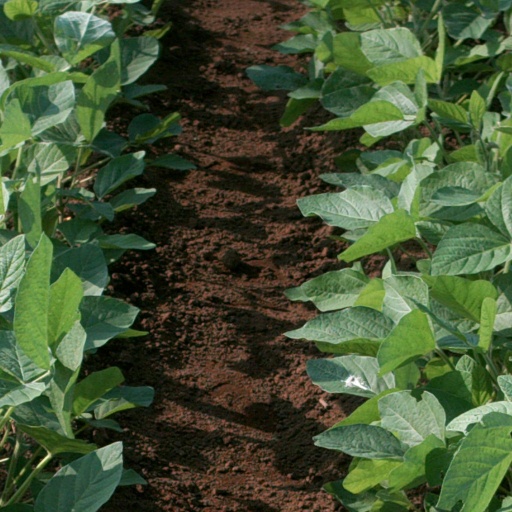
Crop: soybean